2010 Portland car bomb plot

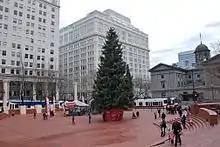
Pioneer Courthouse Square, the site of the attempted bombing, with Christmas tree in 2011

In preparation for the planned bombing of a public gathering, Mohamud and undercover FBI operatives drove to a remote area of Lincoln County, Oregon, where they conducted a test run on November 4 by detonating a real bomb Mohamud believed to have been hidden inside a backpack.